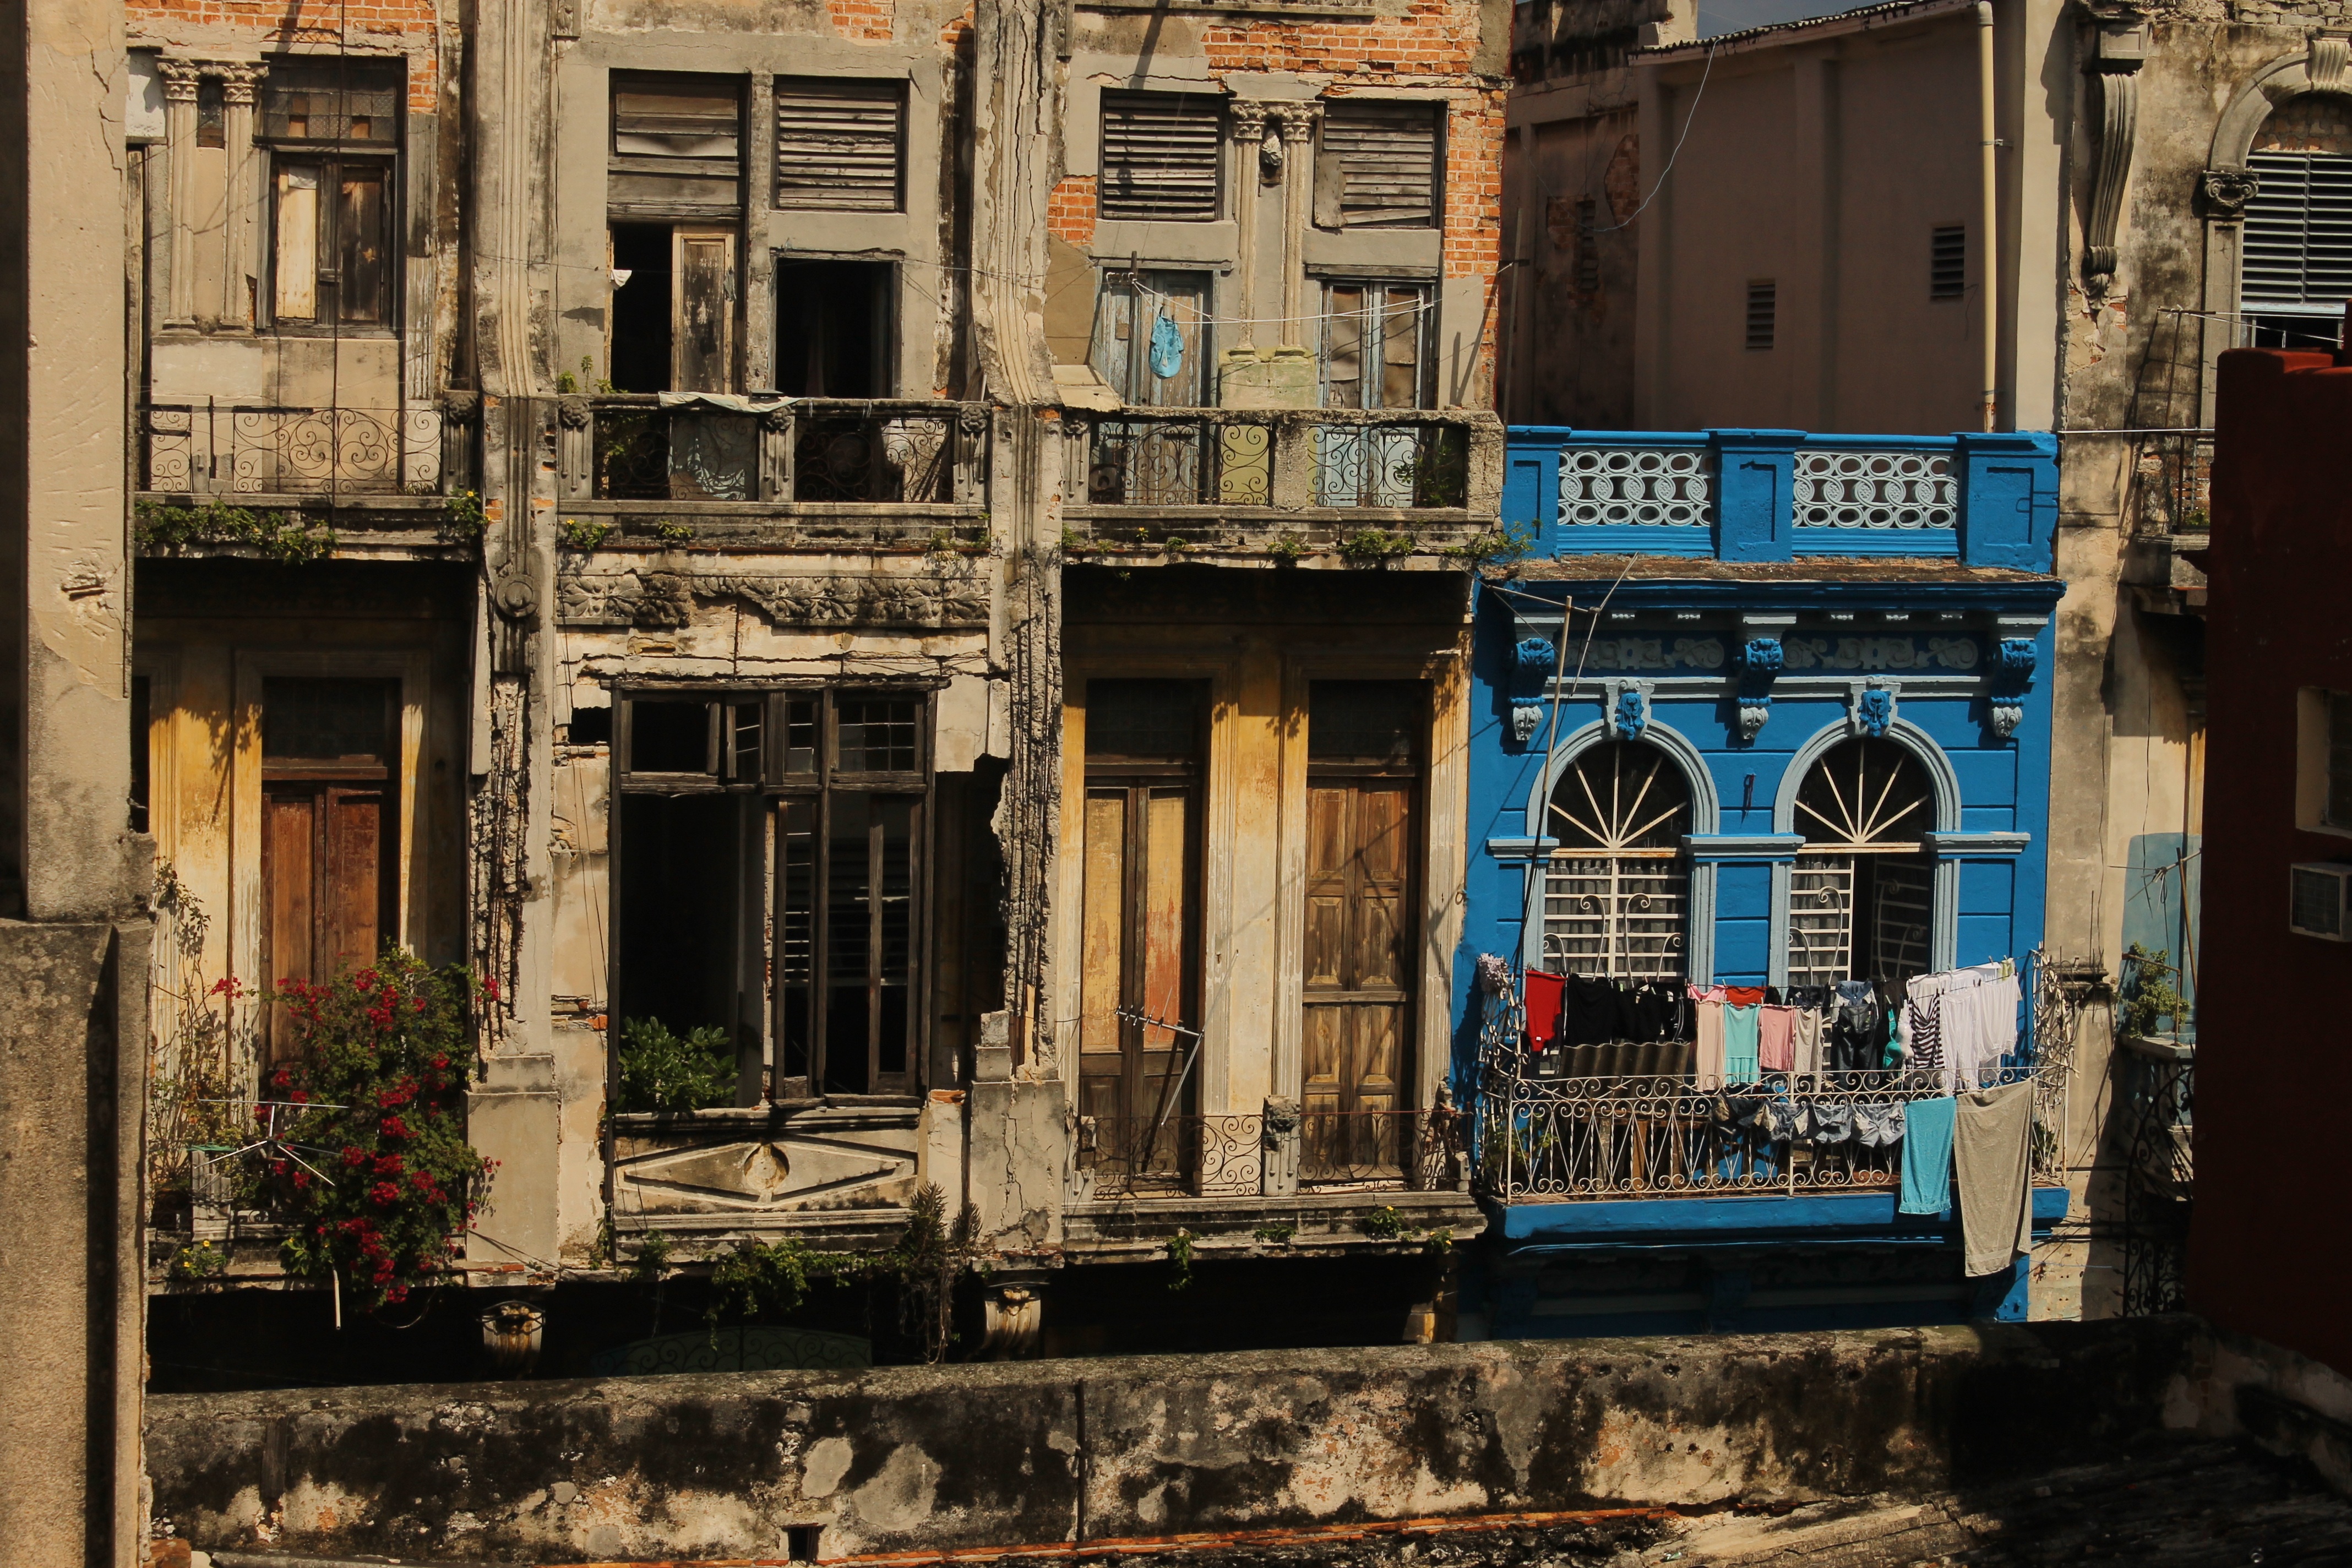
architecture, road, street, house, window, town, building, old, alley, city, travel, color, america, facade, blue, historic, tourism, cuba, infrastructure, caribbean, traditional, destination, havana, habana, neighbourhood, hispanic, urban area, ancient history, human settlement, la habana